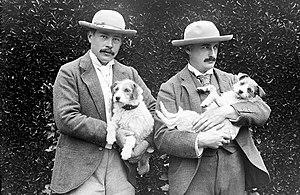
Edward Perry Warren dit "Ned Warren" est issu d'une riche famille de Boston. Collectionneur d'art et connu en particulier pour l'acquisition de la coupe Warren.